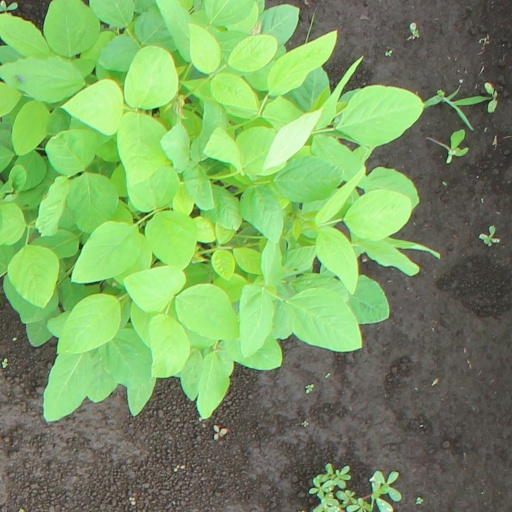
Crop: soybean